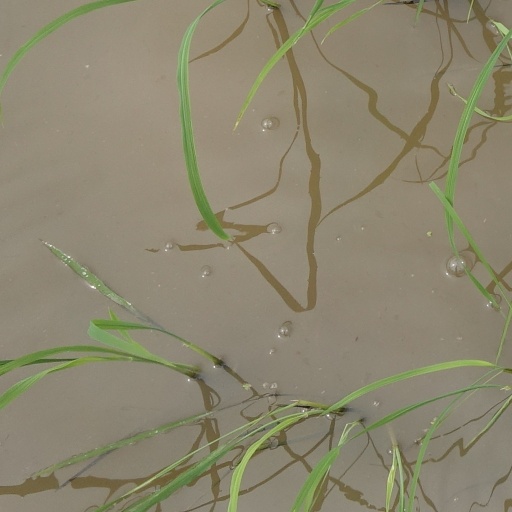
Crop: rice